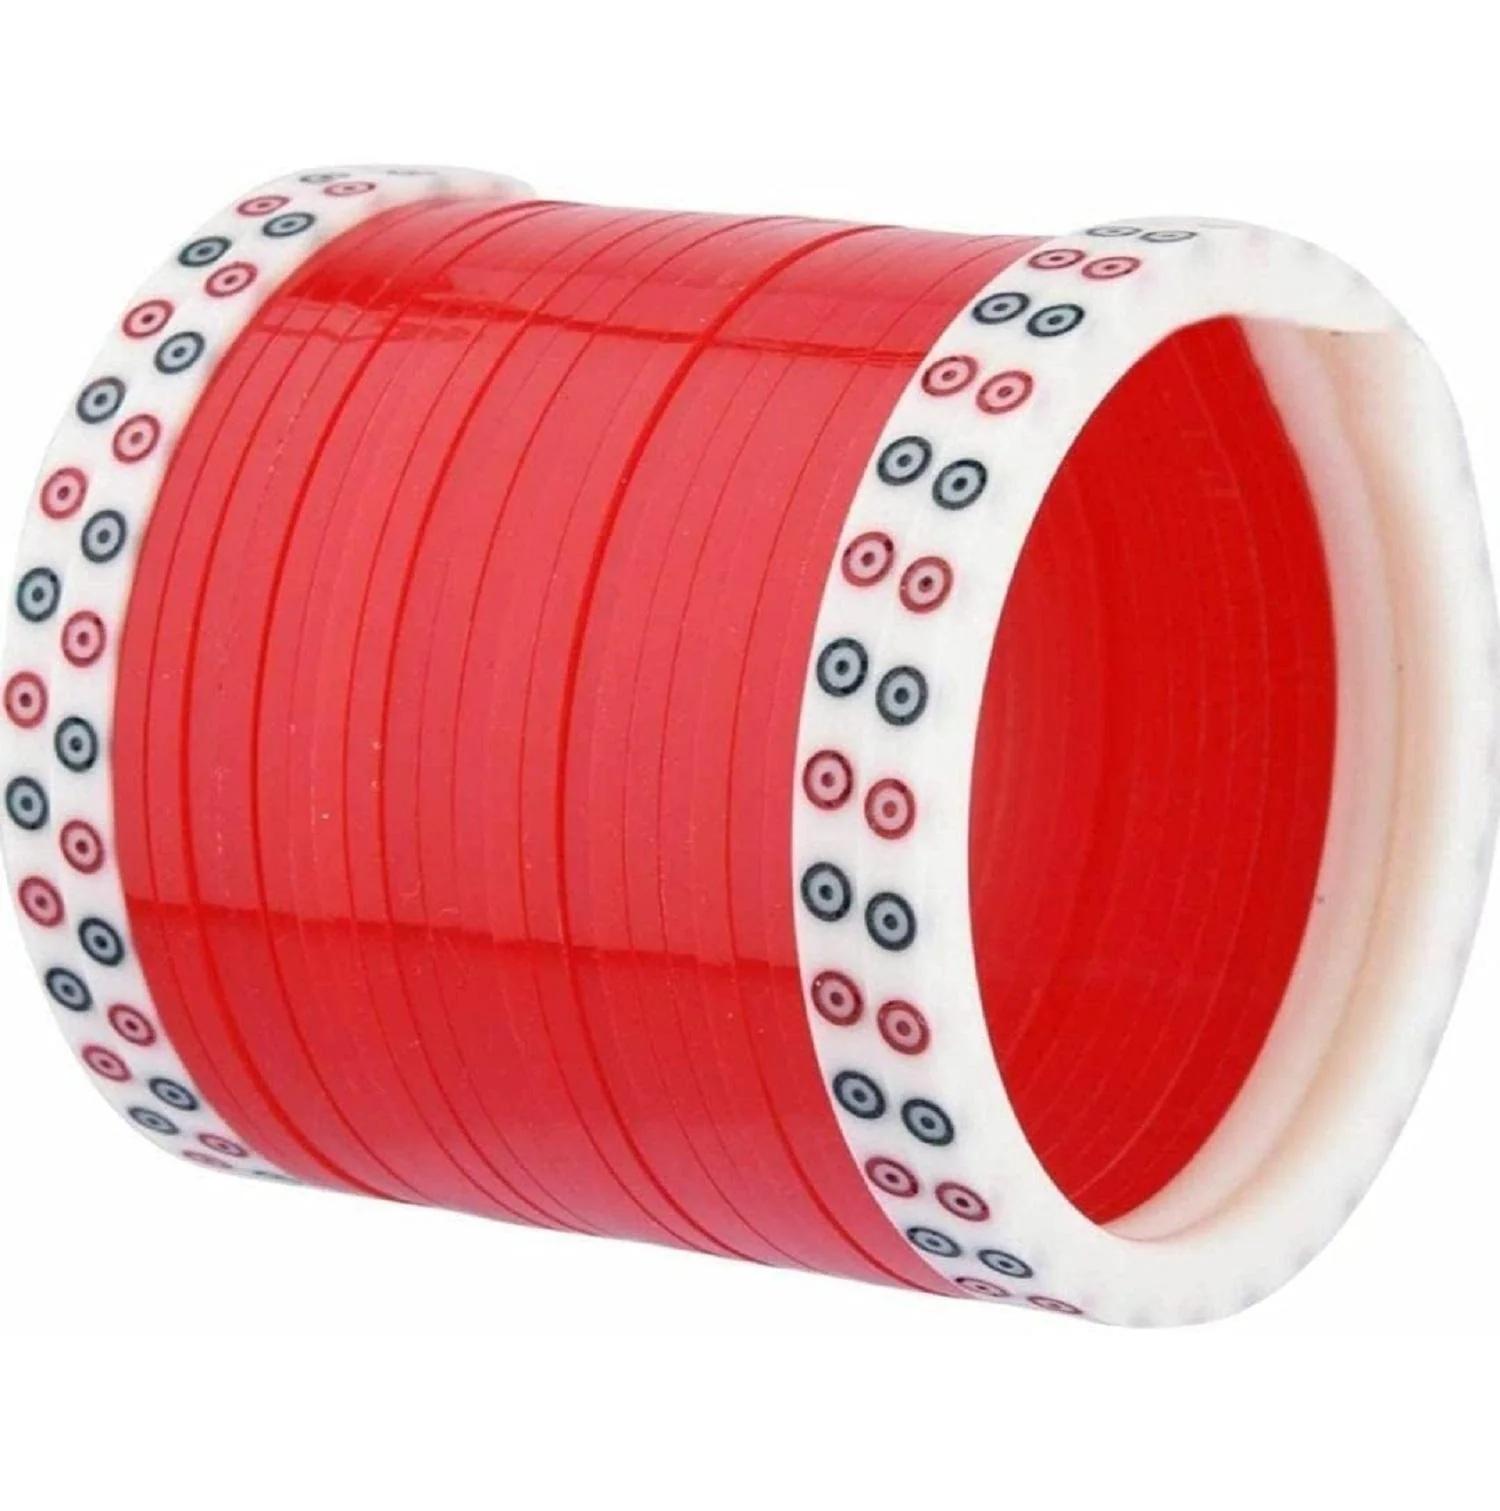
KAMAAKSHI FASHION COLLECTIONS Women's Designer Punjabi Bridal Chuda Set Wedding Chuda Bangles Set for womens & girls
Type: Bangles
Brand: KAMAAKSHI FASHION COLLECTIONS
Price: Rs. 799
 Make an admirable gift for your bridal special day, Mother, Sister, Wife BRI, and Girlfriend. | Ideal For Party, Office & Daily Wear | Can Be Used On Birthday, Marriage, Engagement, Shadi Any Occasion. This Piece Of Jewelry Comes With The KAMAAKSHI FASHION COLLECTIONS Jewellery Assurance Of Quality And Durability Avoid Heat & Chemicals Like Perfume, Deo, alcohol, Etc. | Clean With a Dry Cotton Cloth.| It Is Advisable To Store Jewellery In A Zip Lock Pouch (Air Tight Pouch) Light In Weight And Easy To Gear Up In Events, Wedding, Functions Attractive & Glossy Finish BRIDAL CHUDA Banlge Set It has been made from toxic-free materials Anti-allergic and Safe for Skin. Flaunt these amazing pieces without worrying about any skin rash or irritation. The material used makes it durable enough and ensures that the color does not run over time. You can store the ornaments in the air-tight box included with this jewelry set. Storing them in a jewelry box will ensure that the jewels maintain their beautiful shine and luster over the year
Features: This Piece Of Jewelry Comes With The KAMAAKSHI FASHION COLLECTIONS Jewellery Assurance Of Quality And Durability,Make an admirable gift for your bridal special day, Mother, Sister, Wife BRI and Girlfriend. | Ideal For Party, Office & Daily Wear | Can Be Used On Birthday, Marriage, Engagement, Shadi Any Occassion.,It has been made from toxic free materials Anti-Allergic and Safe for Skin. Flaunt these amazing pieces without worrying about any skin rash or irritation. The material used makes it durable enough and ensures that the color does not run over time. You ca,Light In Weight And Easy To Gear Up In Events,Wedding,Functions Attractive & Glossy Fininsh BRIDAL CHUDA Banlge Set,Avoid Heat & Chemicals Like Perfume, Deo, Alchol, Etc. | Clean With Dry Cotton Cloth.| It Is Advisable To Store Jewellery In A Zip Lock Pouch (Air Tight Pouch)